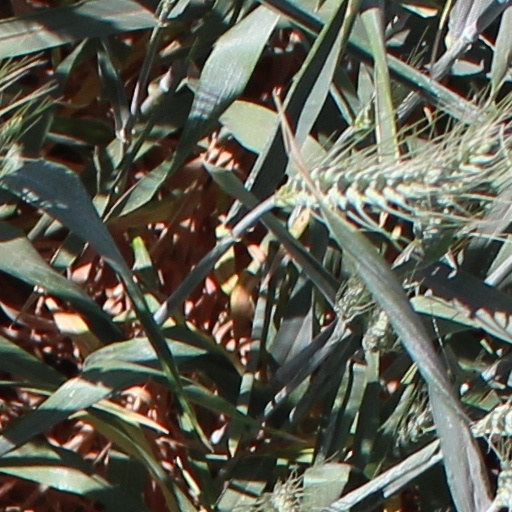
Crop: wheat